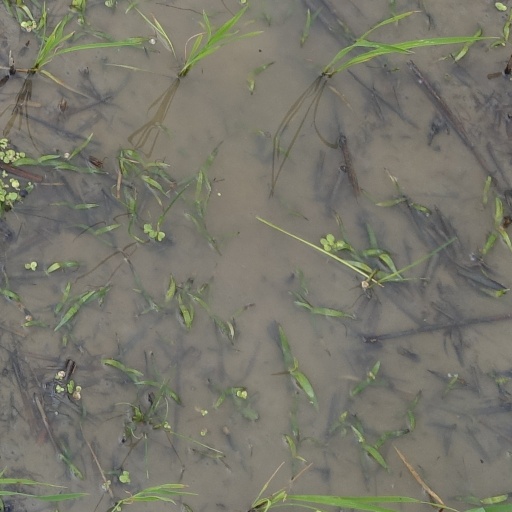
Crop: rice